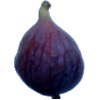
Label: fig